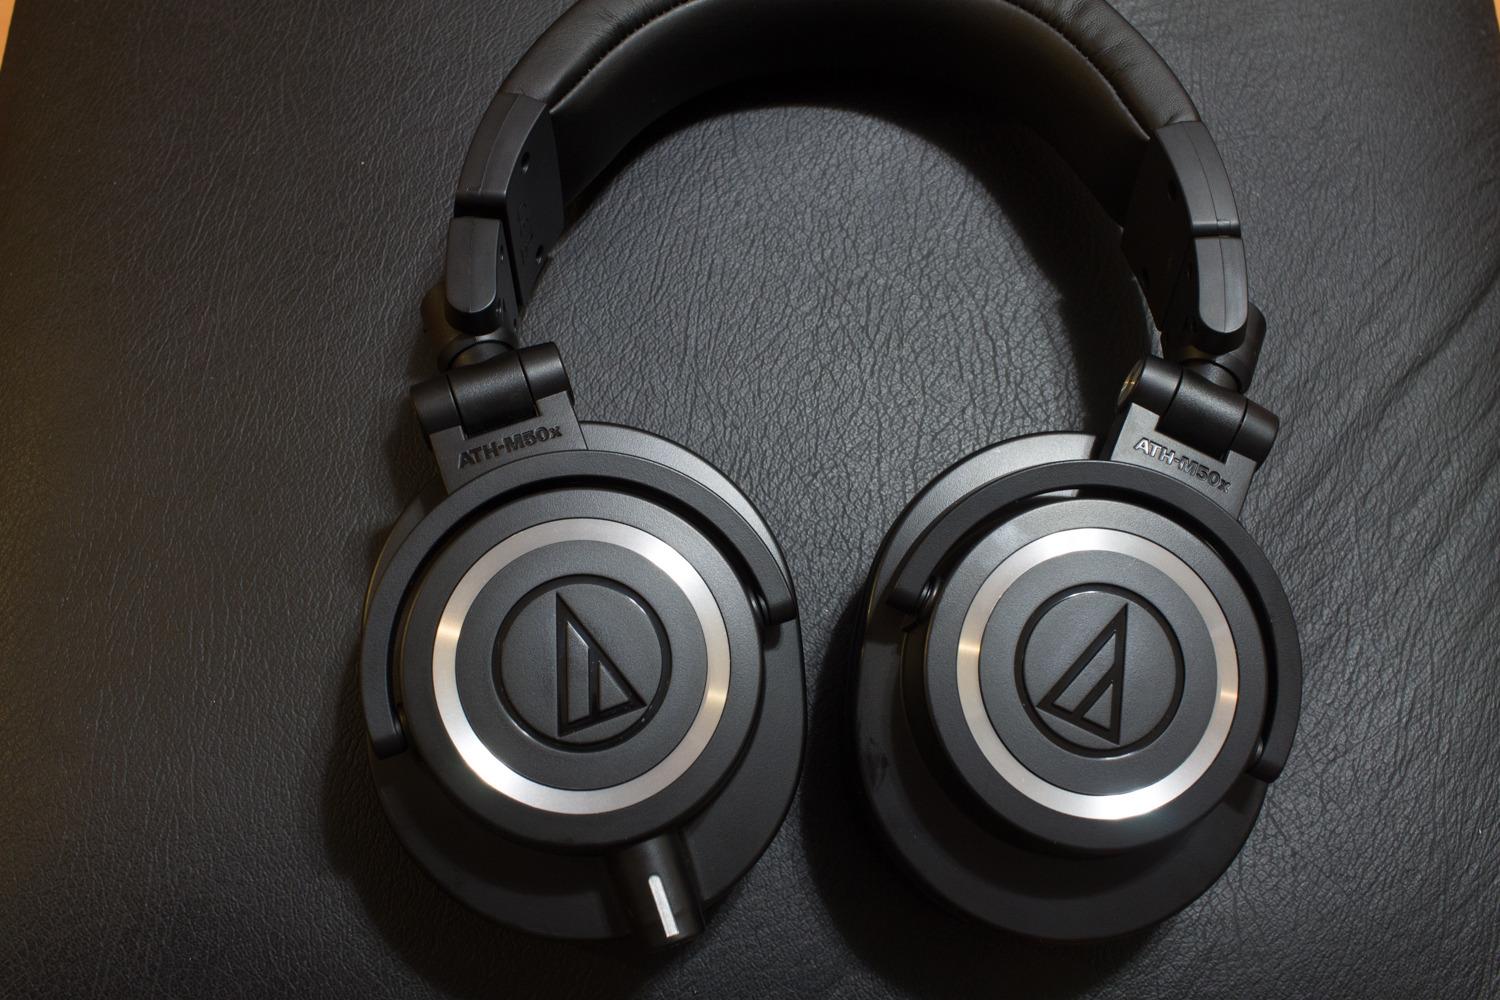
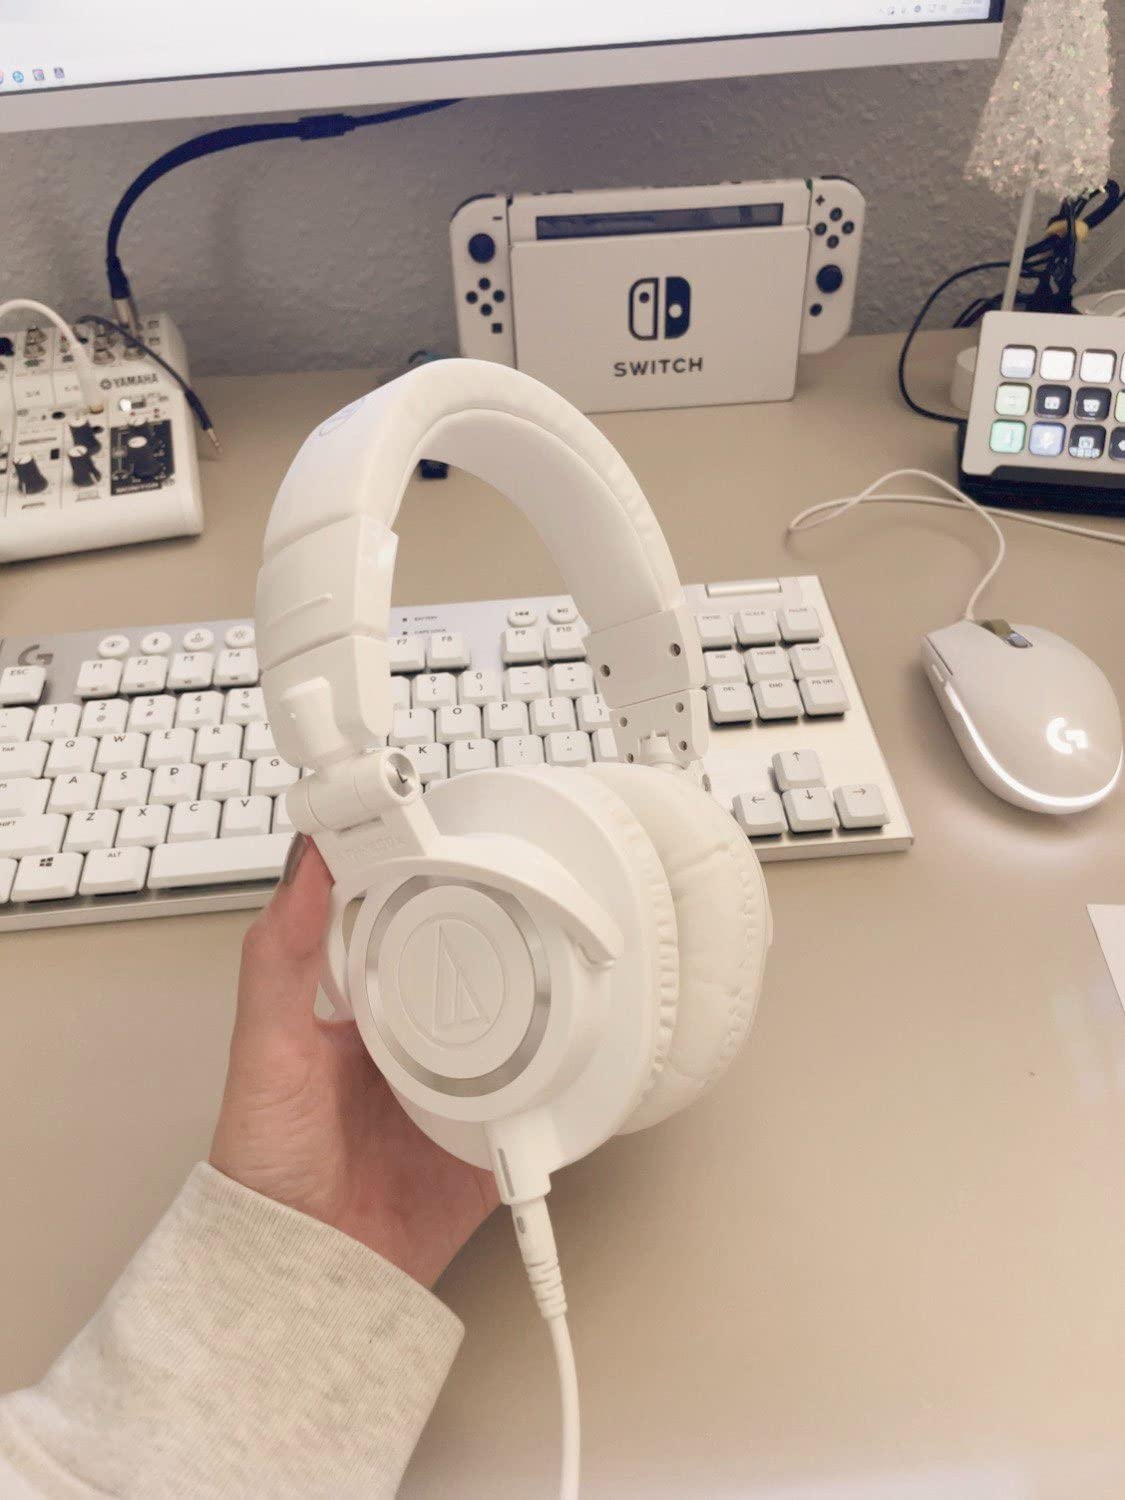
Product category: headphones
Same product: no